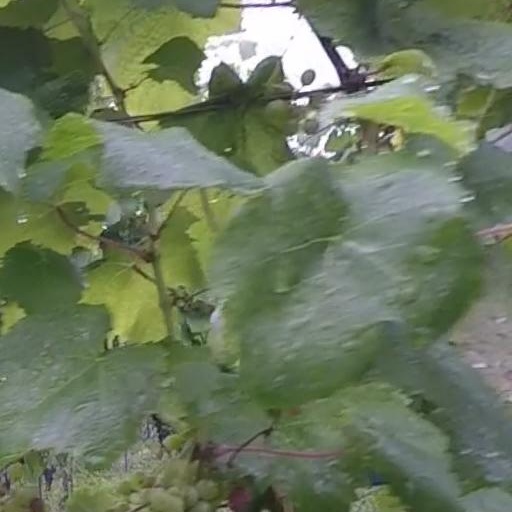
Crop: grape